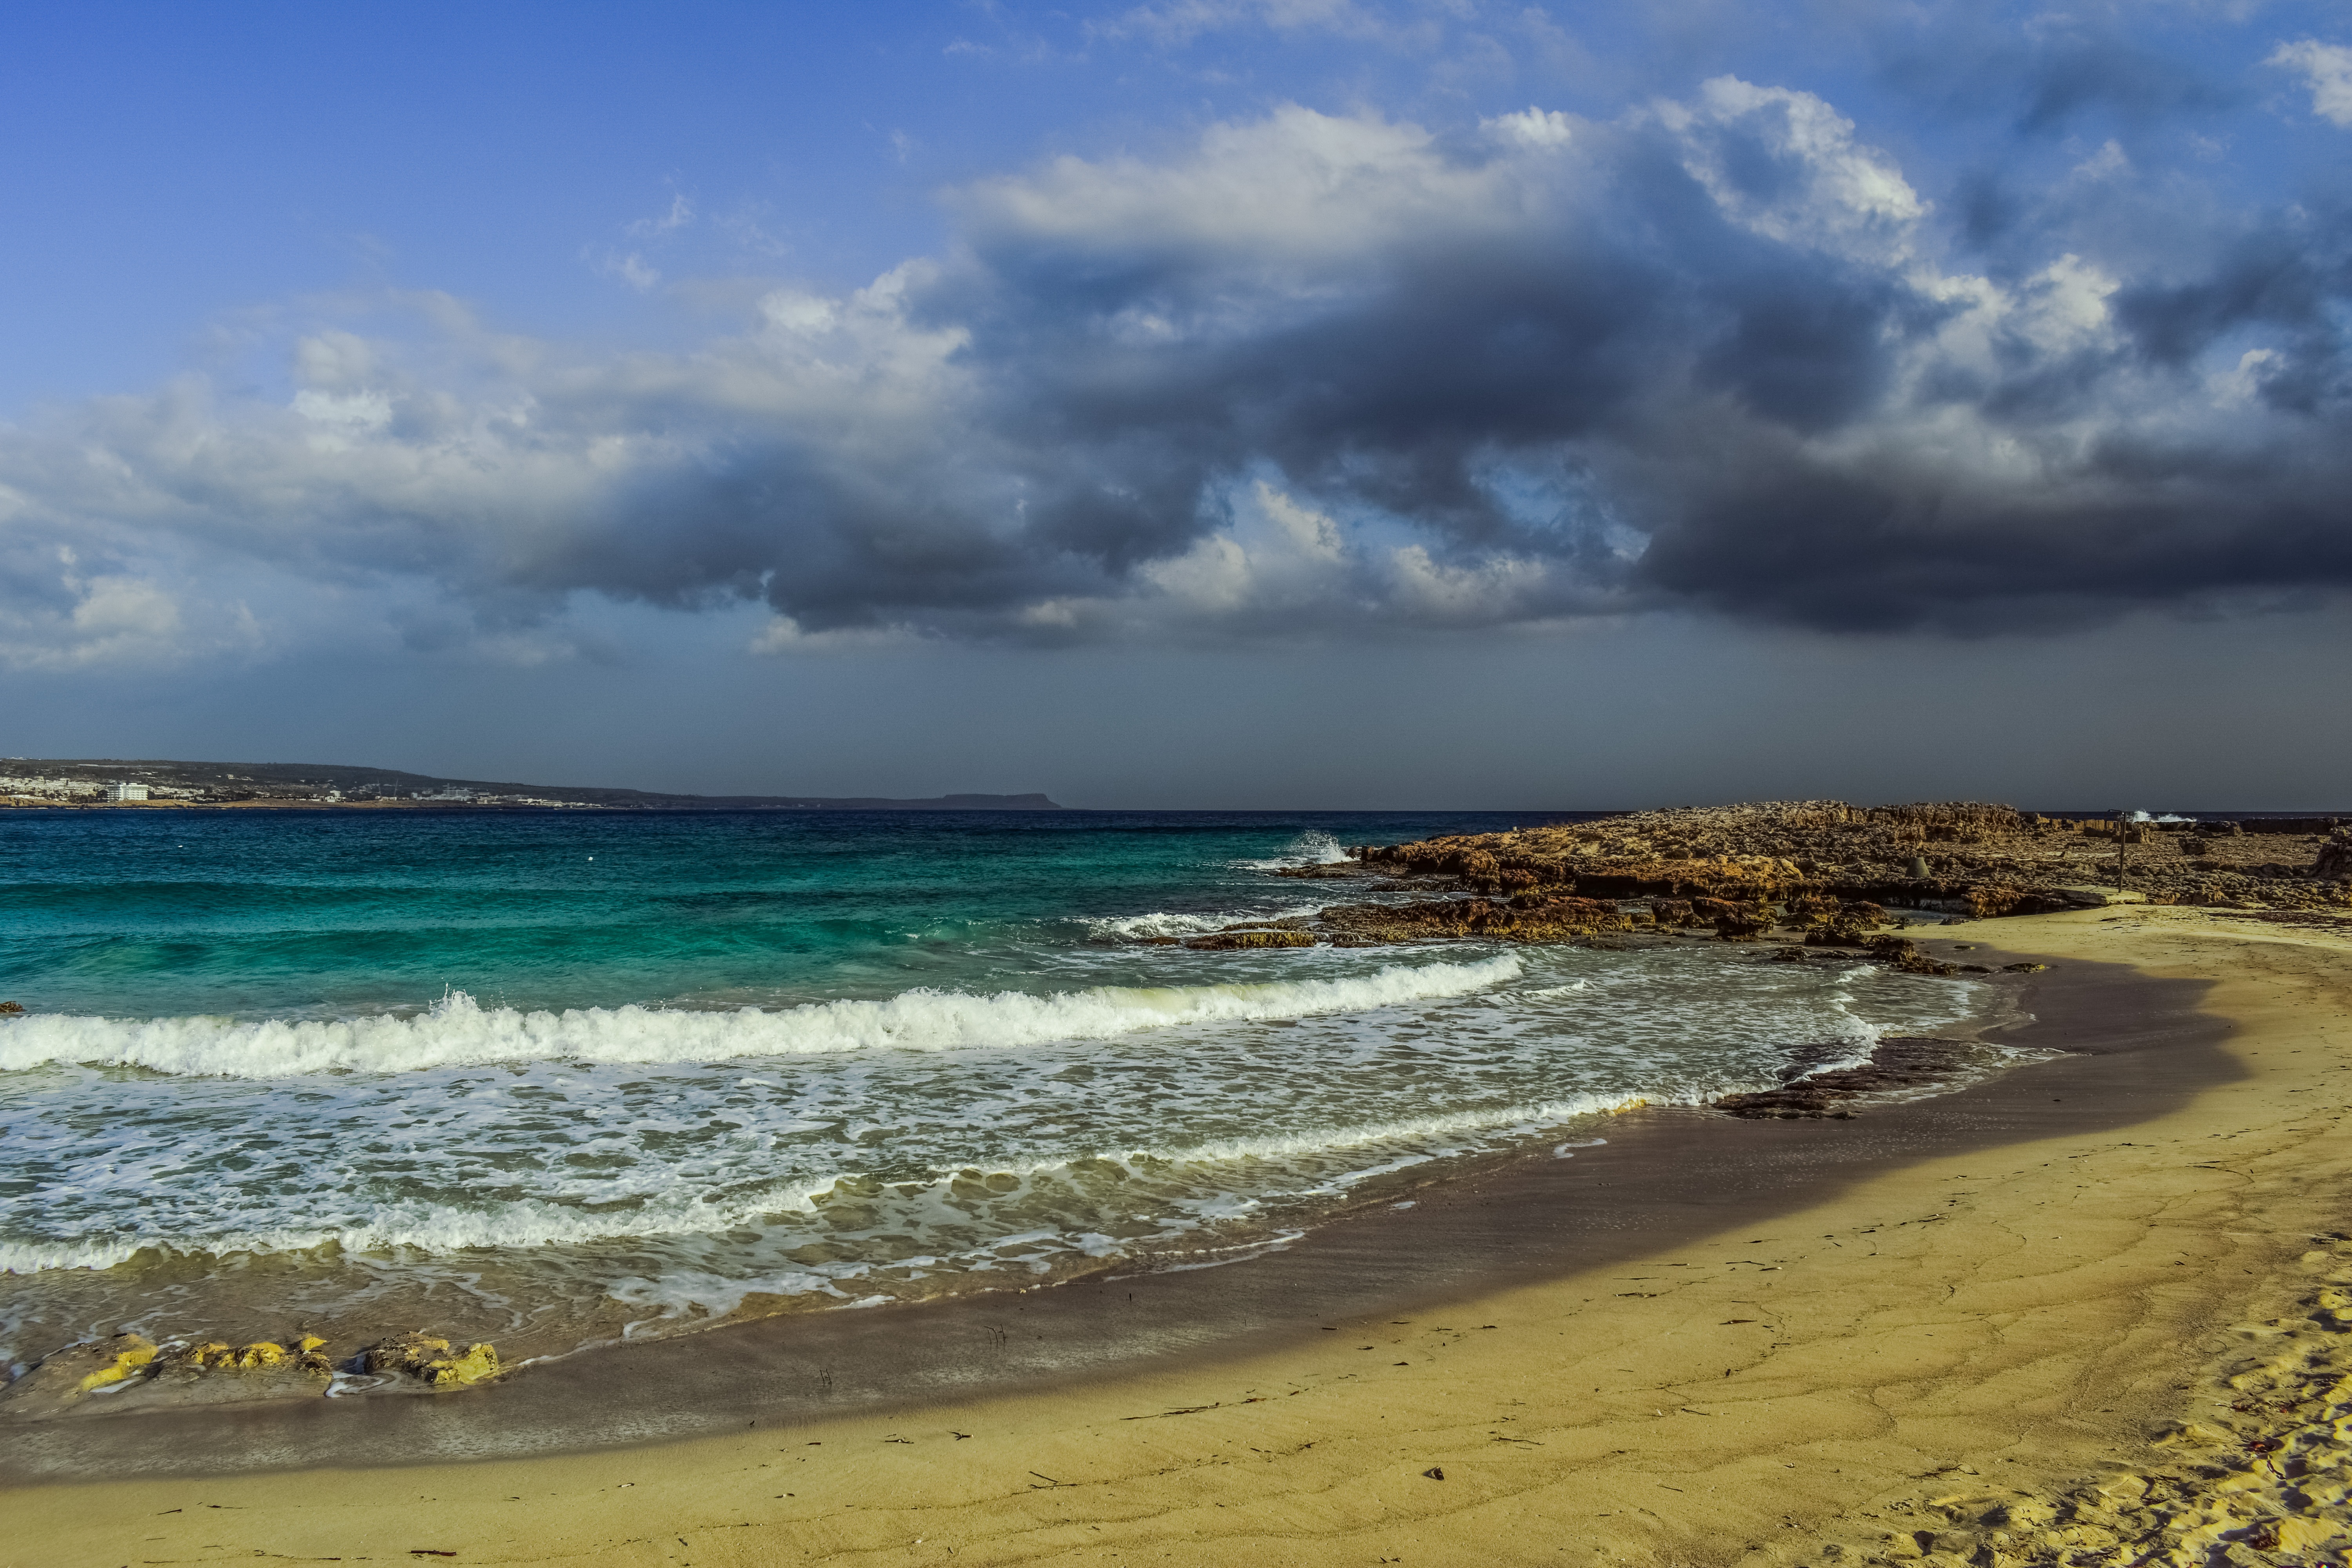
beach, landscape, sea, coast, sand, ocean, horizon, winter, cloud, sky, morning, shore, wave, dusk, scenery, bay, empty, body of water, clouds, cyprus, cape, ayia napa, makronissos, wind wave